Whistle post

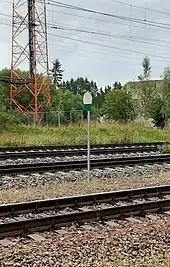
Estonian whistle post at Raasiku station

In Estonia, whistle posts are used in front of tunnels, bridges, level crossings and other places where the driver must sound one long whistle. Estonian whistle posts are inverted pear-shaped white plates, the lower third of which is green.